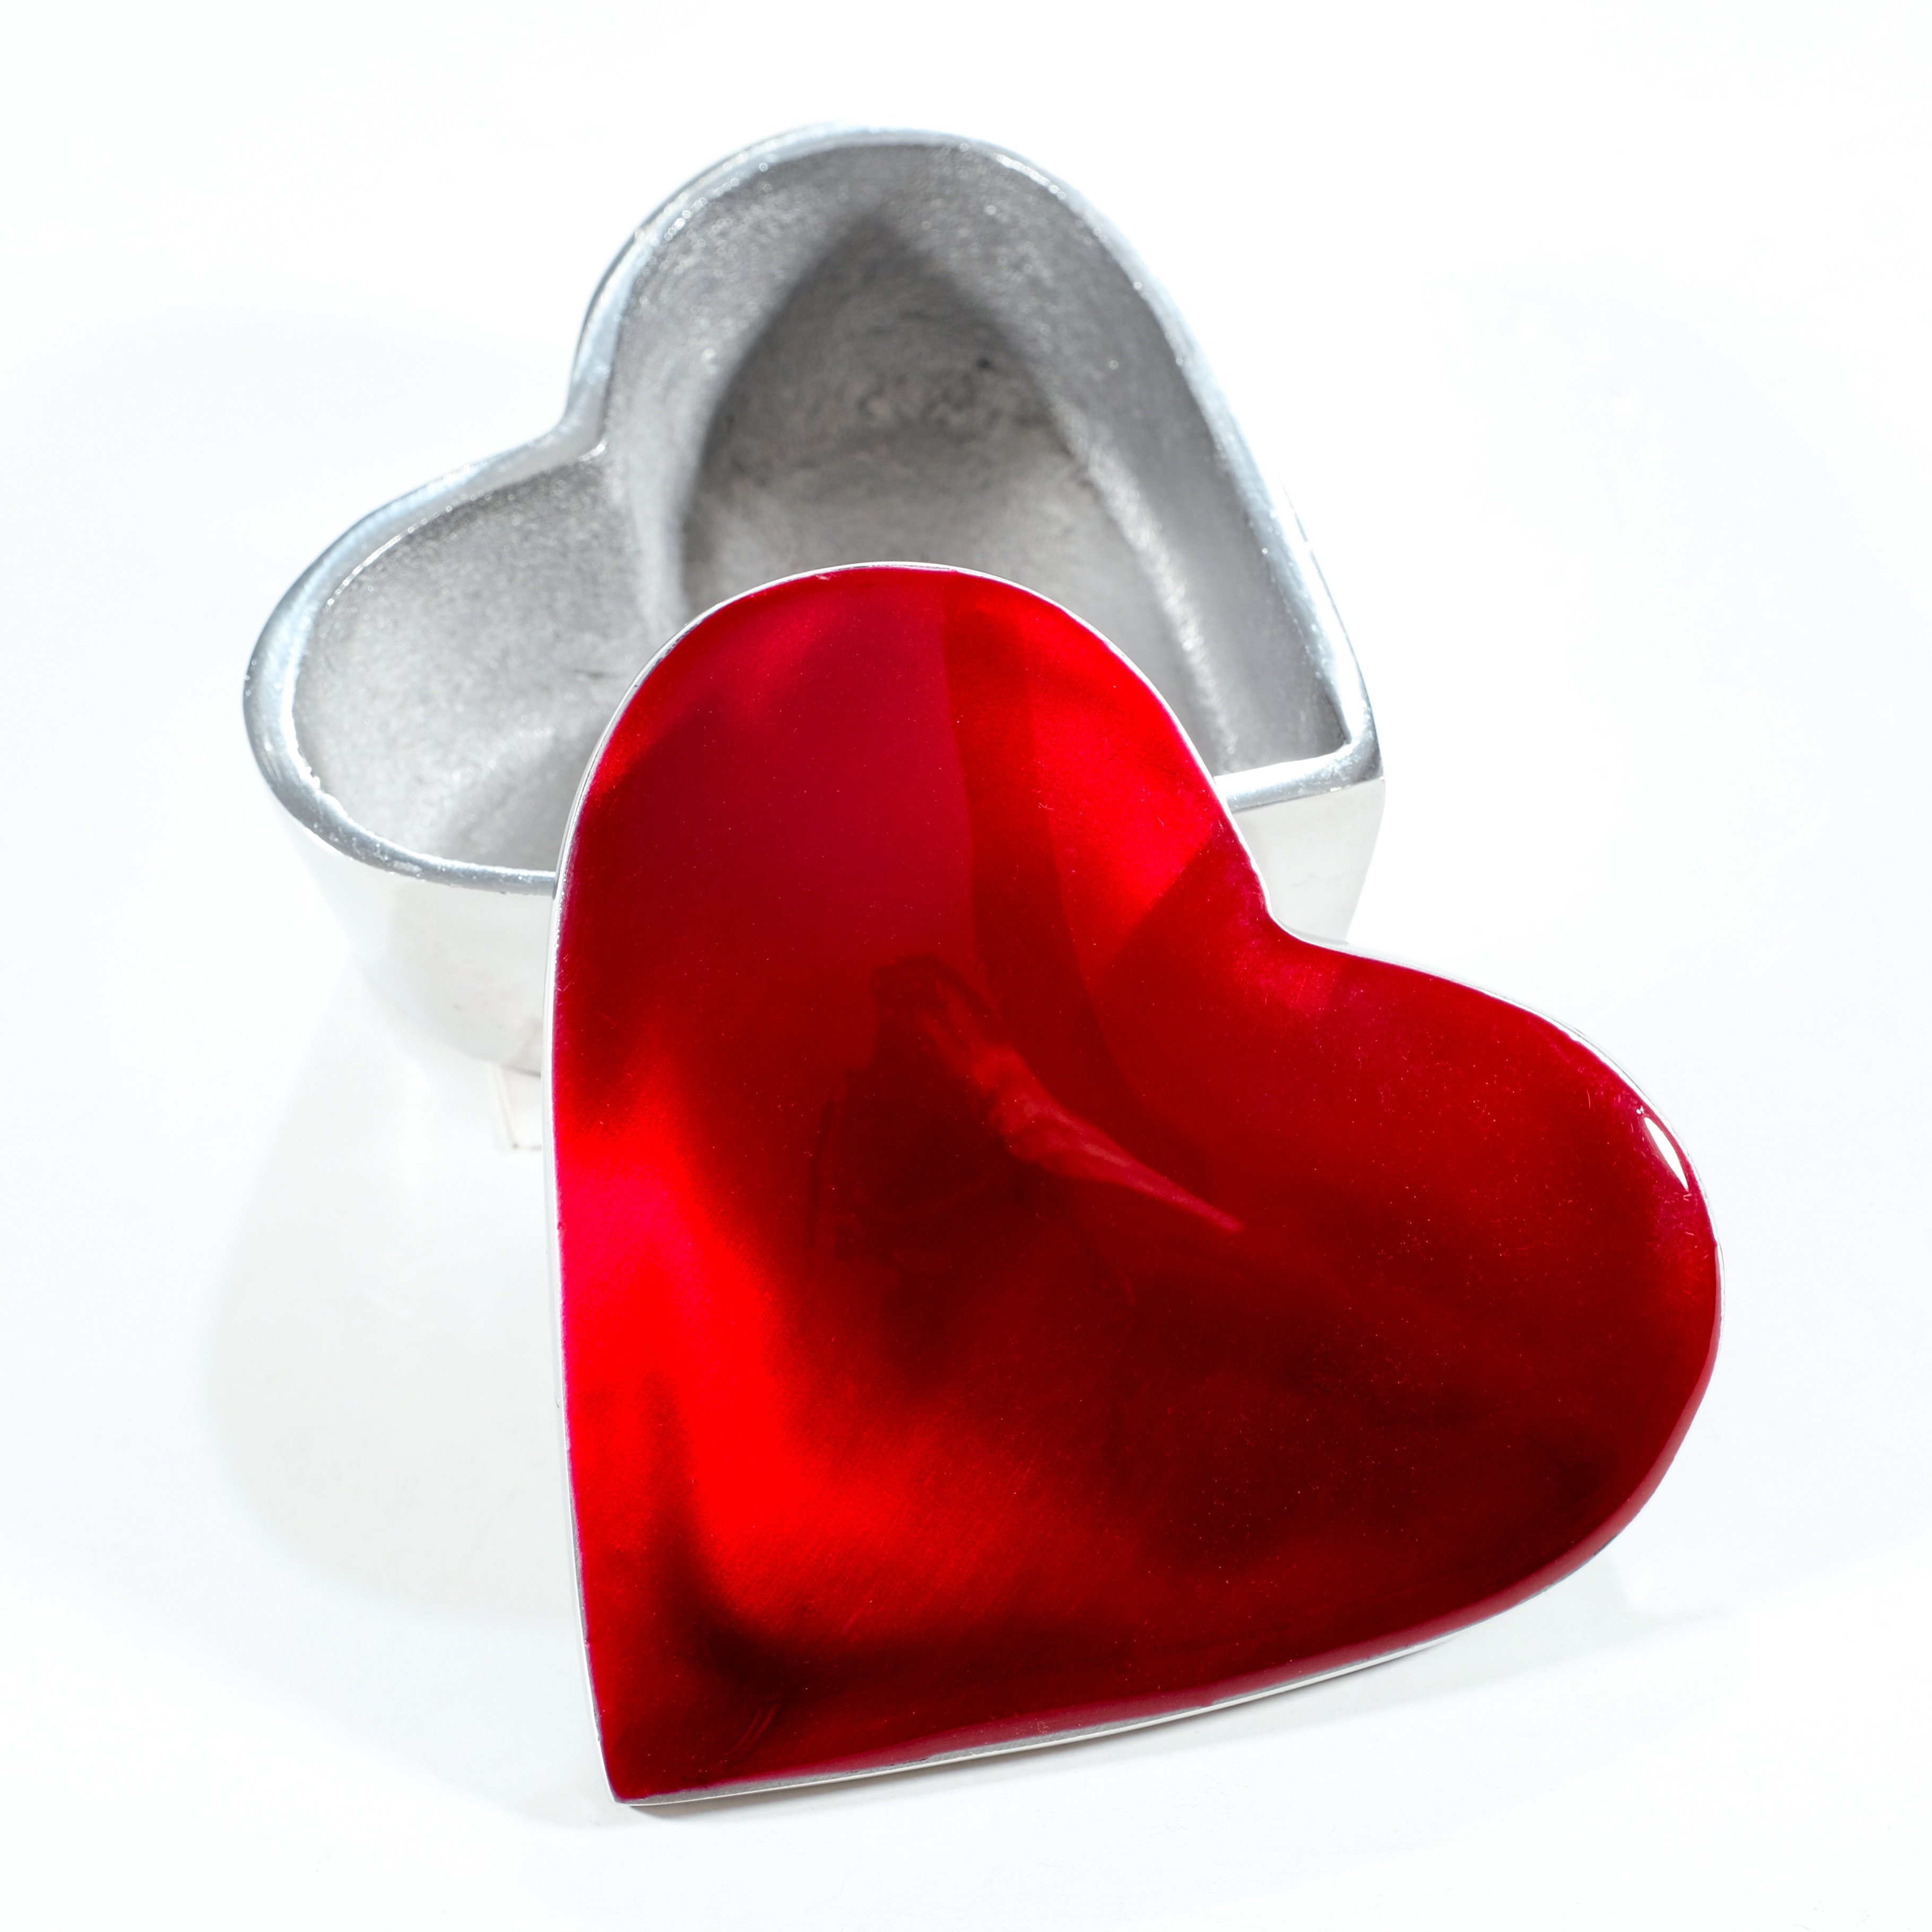
Red Heart Trinket Box
Size: L 10 x W 9.5 cm The Heart Trinket Boxes are stunning and very popular. They are a must buy and are perfect present, whether for a birthday, or anniversary. They are Fair Trade and hand made by Indian artisans working in cooperatives. The products are made from recycled aluminium. Each item is cast, then rough polished and enamelled before being beautifully finished with a smooth polish. Every one of these items is made to the very highest quality with a hand finished coloured enamel on the lid.
Brand: Tilnar
Category: Home & Garden > Decor > Decorative Jars